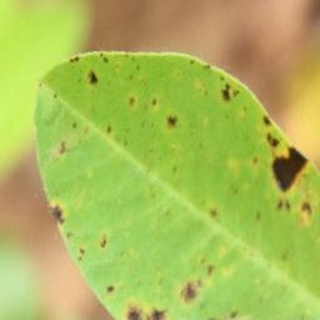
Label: groundnut_late_leaf_spot